Union Brewery (Iowa)

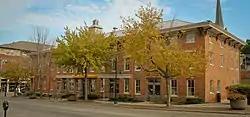

The Union Brewery is a historic brewery building in Iowa City, Iowa. The brewery was founded in 1856 by German immigrants Anton Geiger and Simeon Hotz. Conrad Graf was the brewery's brewmaster, and its beer was named Graf's Golden Brew after him; Graf later came to own the brewery after Geiger's death. Graf was instrumental in inciting the 1884 Iowa City beer riots, a popular uprising against Iowa's new prohibition law; the rioting mob injured multiple law officers and city attorneys, one of whom successfully sued Graf for $7,000. The brewery continued to operate until Prohibition; during Prohibition, it attempted to produce soda, but residual yeast spores caused the soda to ferment.